Saint Domnin

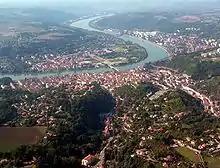
Vienne, Isère, where Saint Dominin had been Archbishop

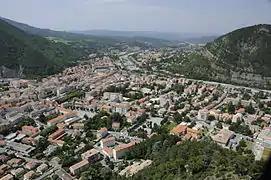
Digne-les-Bains 09, an aerial view

Domnin (died 5 November 379) was the first Bishop of Digne, from 364 to 379 and was also the archbishop of the city of Vienne, Isère. He is venerated as a saint in the Catholic Church.